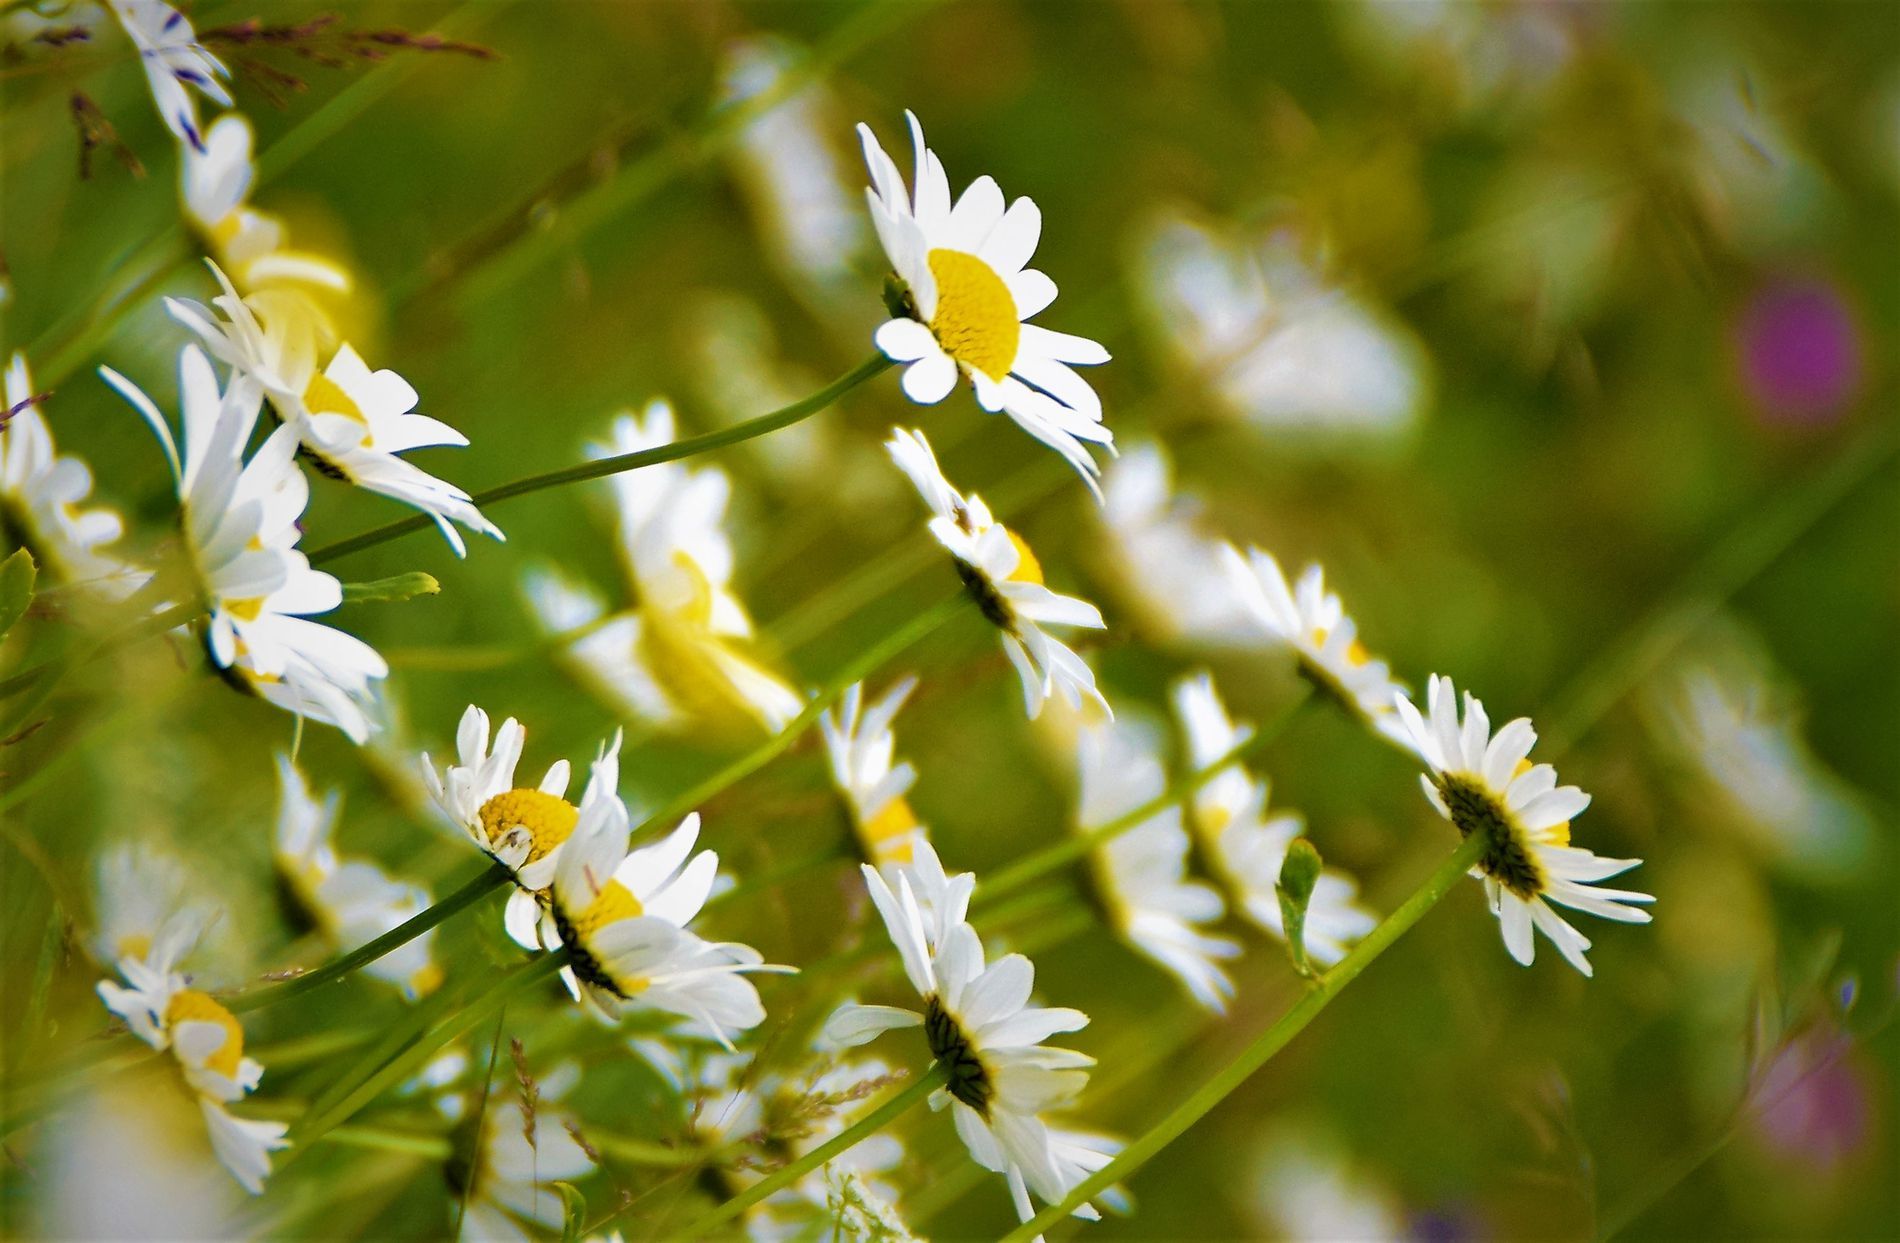
Daises.
A picture of a bunch of daisies against a blurred background of greens and other daisies in daylight highlights the heavenly petals and colors of the flowers.
A macro photograph taken from a slightly tilted close up angle in a color palette of soft greens, yellows, and whites, capturing the beauty of daisies in natural daylight and a charming atmosphere.
Labels: Daisy, Flower, Plant, Pollen, Petal, Anemone, Anther, Blur, Daisies
Camera: NIKON CORPORATION NIKON D5300
Lens: 18-300mm f/3.5-5.6, AF-S DX Nikkor 18-300mm f/3.5-5.6G ED VR
Aperture: F5.6
Exposure: 1/1600 sec
ISO: 400
Focal length: 300.0 mm